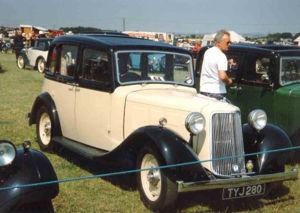
Armstrong Siddeley était une société anglaise spécialisée dans la production de voitures et d'avions, créée en 1919 après le rachat de Siddeley-Deasy, un fabricant de belles voitures, par Armstrong Whitworth.